Battle of Ebenezer Church

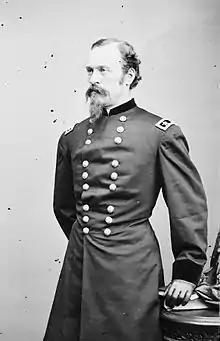
James H. Wilson

The Battle of Ebenezer Church was fought in Stanton, Alabama near Plantersville, Alabama between Union Army cavalry under Brigadier General and Brevet Major General of volunteers James H. Wilson and Confederate States Army cavalry under Major General Nathan Bedford Forrest on April 1, 1865 during Wilson's Raid into Alabama in the final full month of the American Civil War.